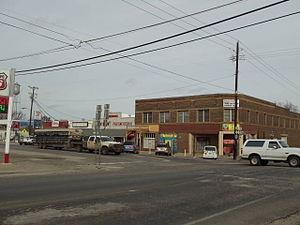
La ville américaine de Krum est située dans le comté de Denton, dans le Texas. Elle comptait 4 157 habitants en 2010, contre 1 984 en 2000.